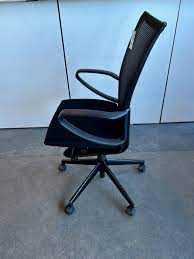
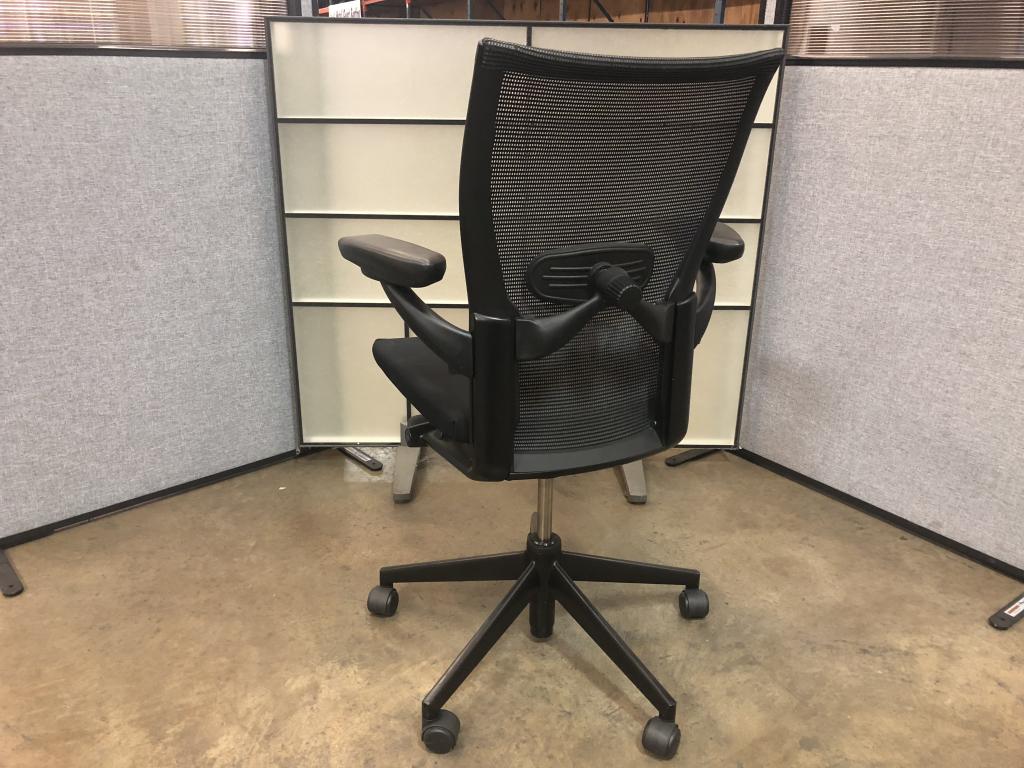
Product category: items_chair
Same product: yes